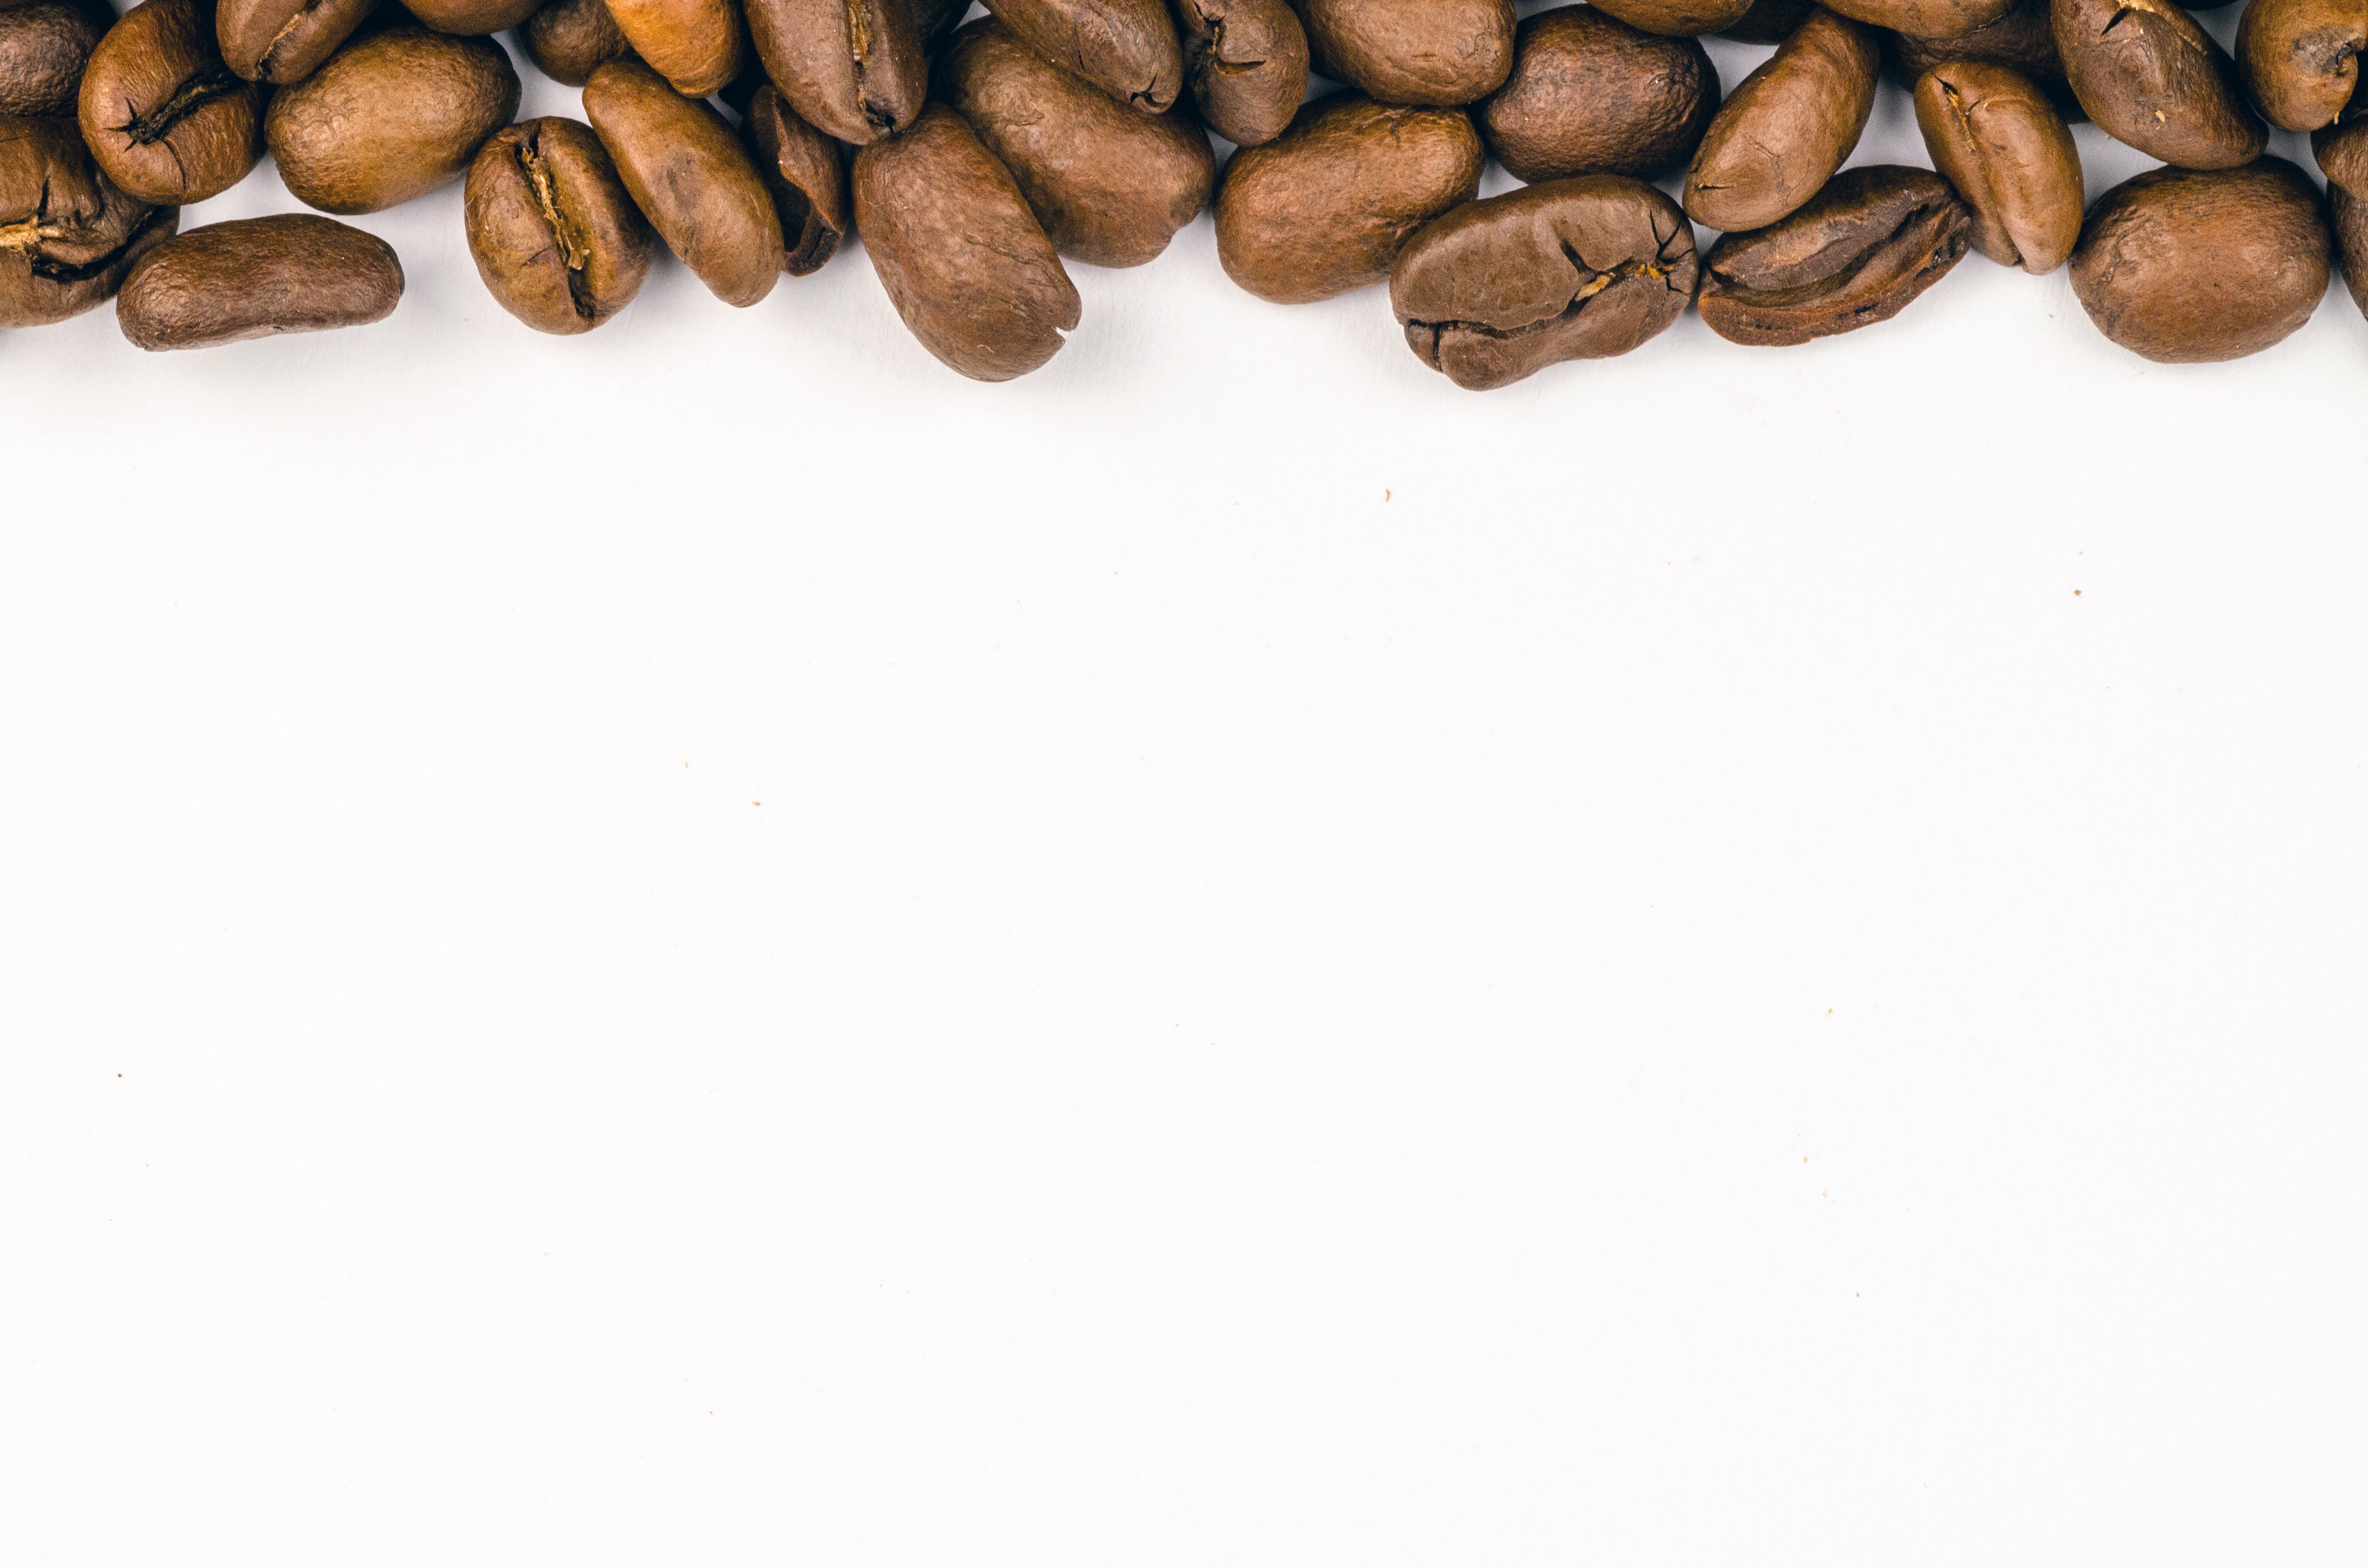
jamaican blue mountain coffee, nuts seeds, nut, superfood, cocoa bean, commodity